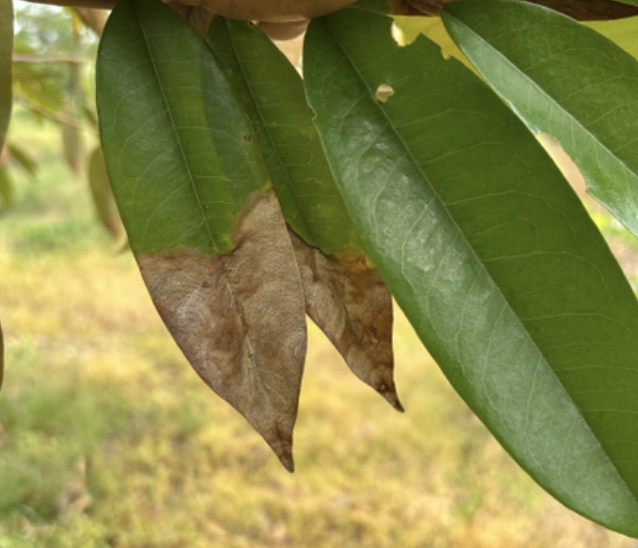
Label: anthracnose_disease